2021 SAFF Championship

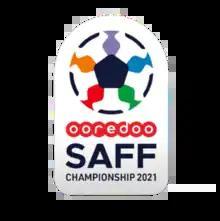

The 2021 SAFF Championship, known as Ooredoo SAFF Championship 2021 for sponsorship reasons, was the thirteenth edition of the SAFF Championship, the biennial international men's football championship of South Asia organised by South Asian Football Federation (SAFF). Initially, it was decided to be hosted by Pakistan in 2020, but was postponed to September 2021 in Bangladesh. However, the tournament was postponed again to October due to the COVID-19 pandemic, with Maldives as host.